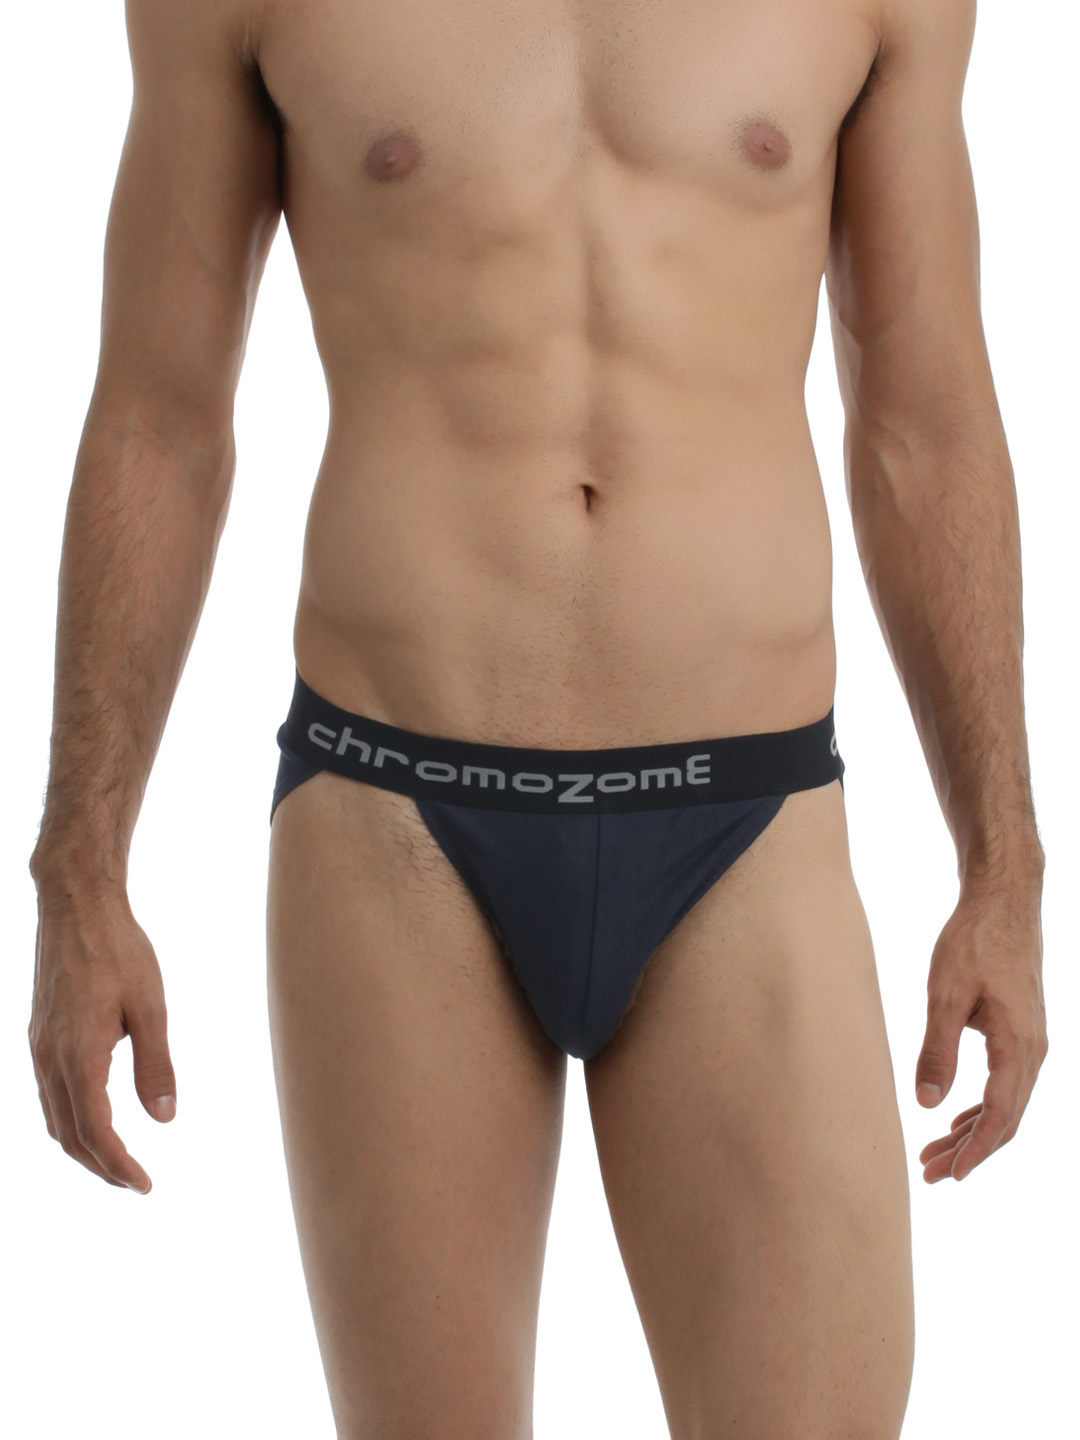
Chromozome Men Navy Blue Brief
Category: Apparel / Innerwear / Briefs
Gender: Men
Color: Navy Blue
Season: Summer 2016
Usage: Casual